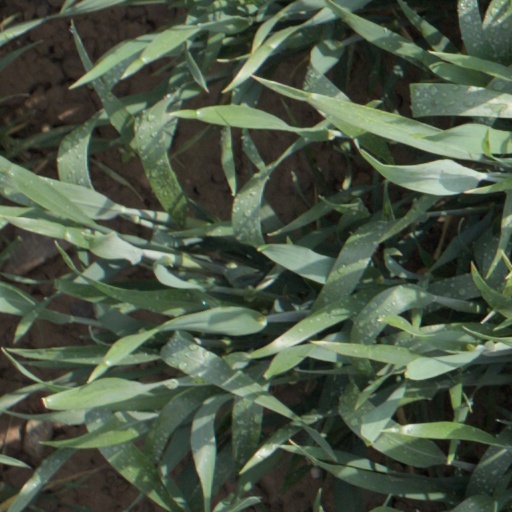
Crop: wheat